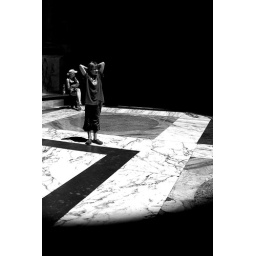
My son was standing in the circular spot created from the hole in the roof of the amazing Pantheon building in Rome Italy.